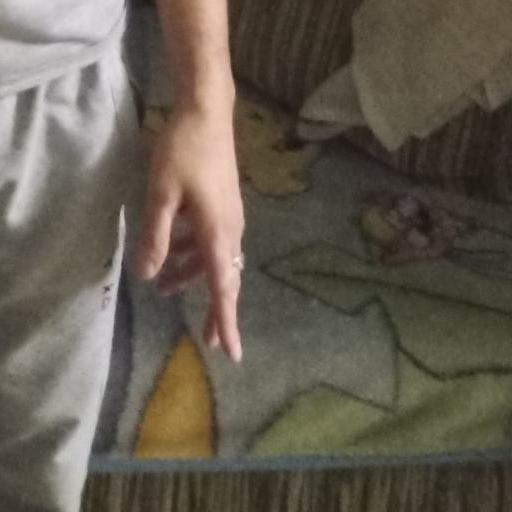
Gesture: no_gesture